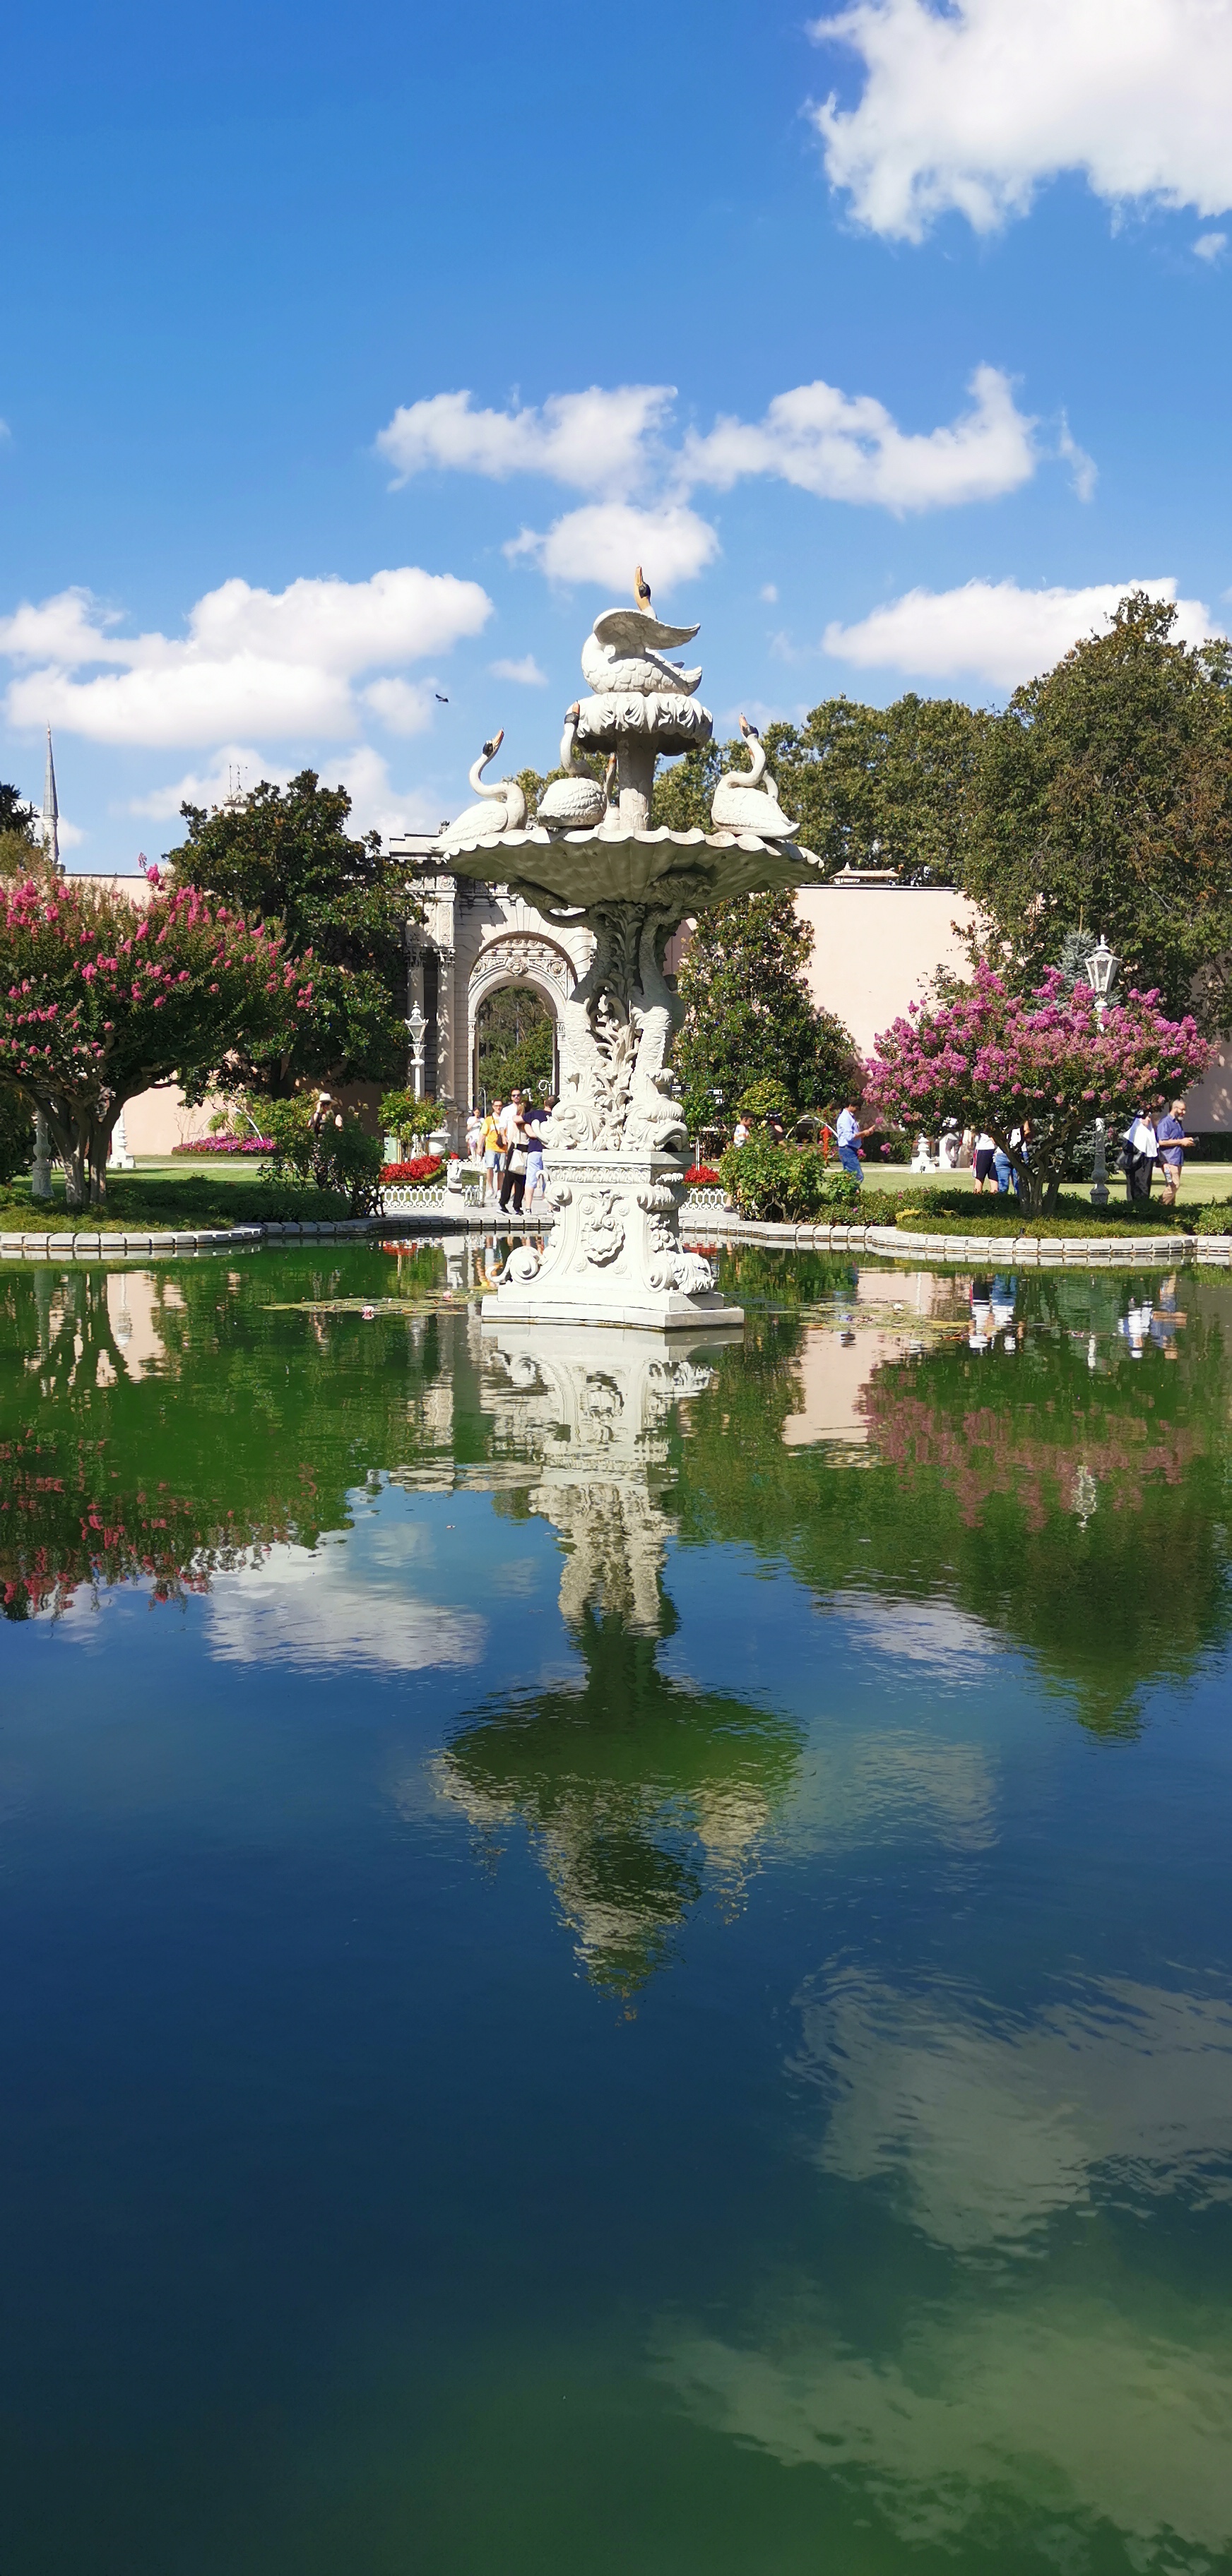
natural, reflection, water, fountain, reflecting pool, pond, landmark, architecture, sky, garden, tree, water feature, botany, spring, watercourse, plant, leisure, lake, botanical garden, tourism, building, river, tourist attraction, flower, park, vacation, world, city